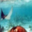
Label: ray